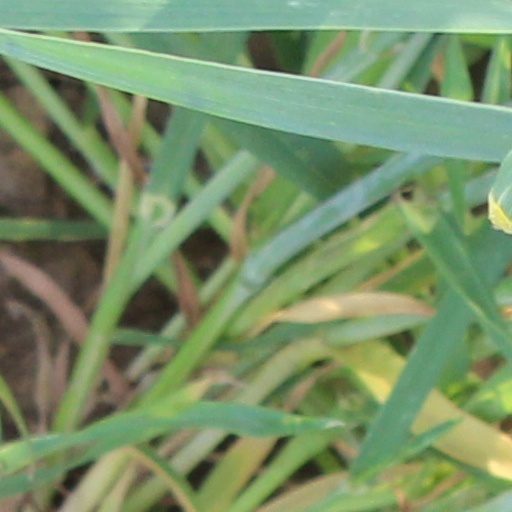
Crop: wheat